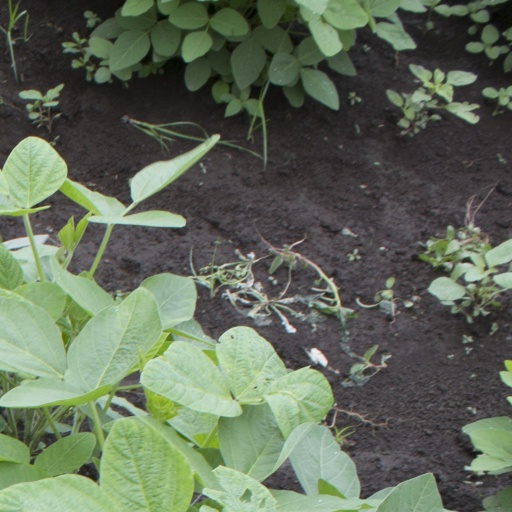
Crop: soybean